Woodland Public Library

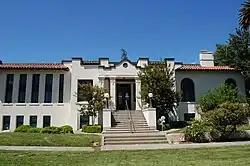

The Woodland Public Library is the oldest, and one of the last functioning Carnegie-funded libraries in California. It is on the National Register of Historic Places and is a contributing property of the Downtown Woodland Historic District.